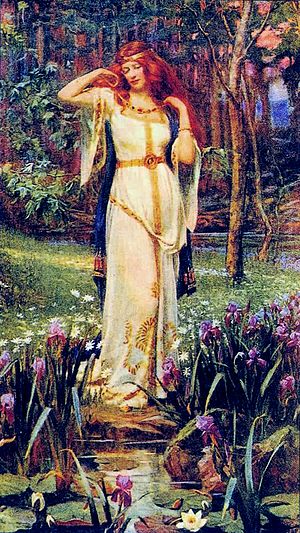
Freja
Freja og halssmykket, malet ca. 1913 af J. Doyle Penrose.
Freja er en vigtig gudinde i den nordiske mytologi. Hun var frugtbarhedsgudinde, men primært opfattet som kærlighedsgud i erotisk og svangerskabsmæssig forstand, og var i vikingetiden den vigtigste kvindelige guddom, måske som den ældre gudinde Nerthus' arvtager i Norden, og måske gled hendes skikkelse og dyrkelsen af hende over i Maria-dyrkelsen i løbet af middelalderen.